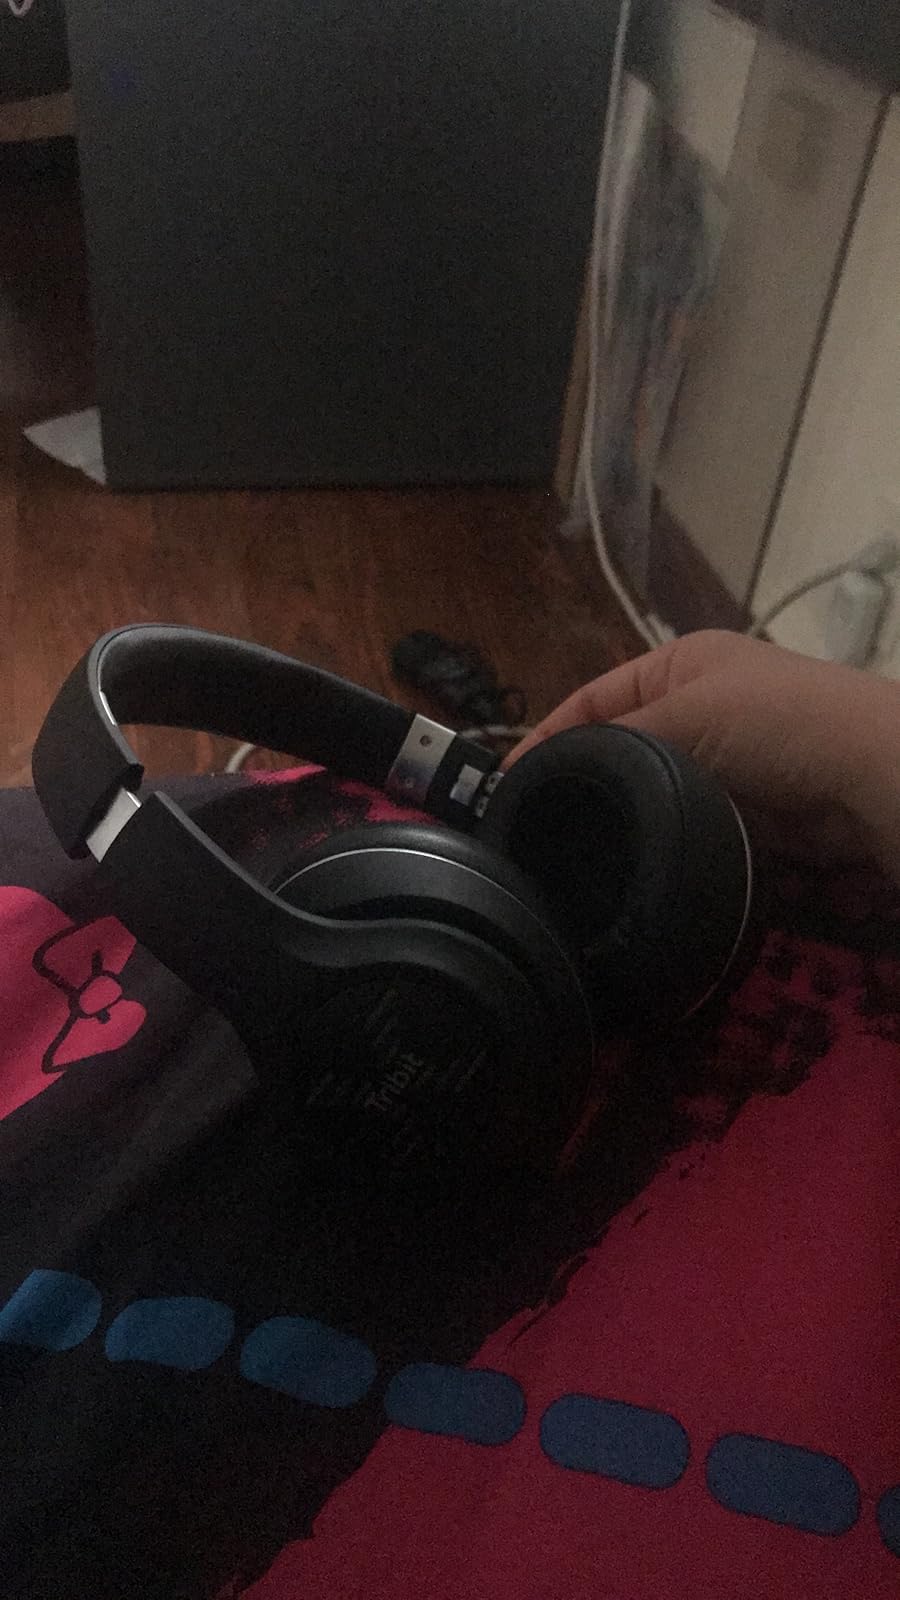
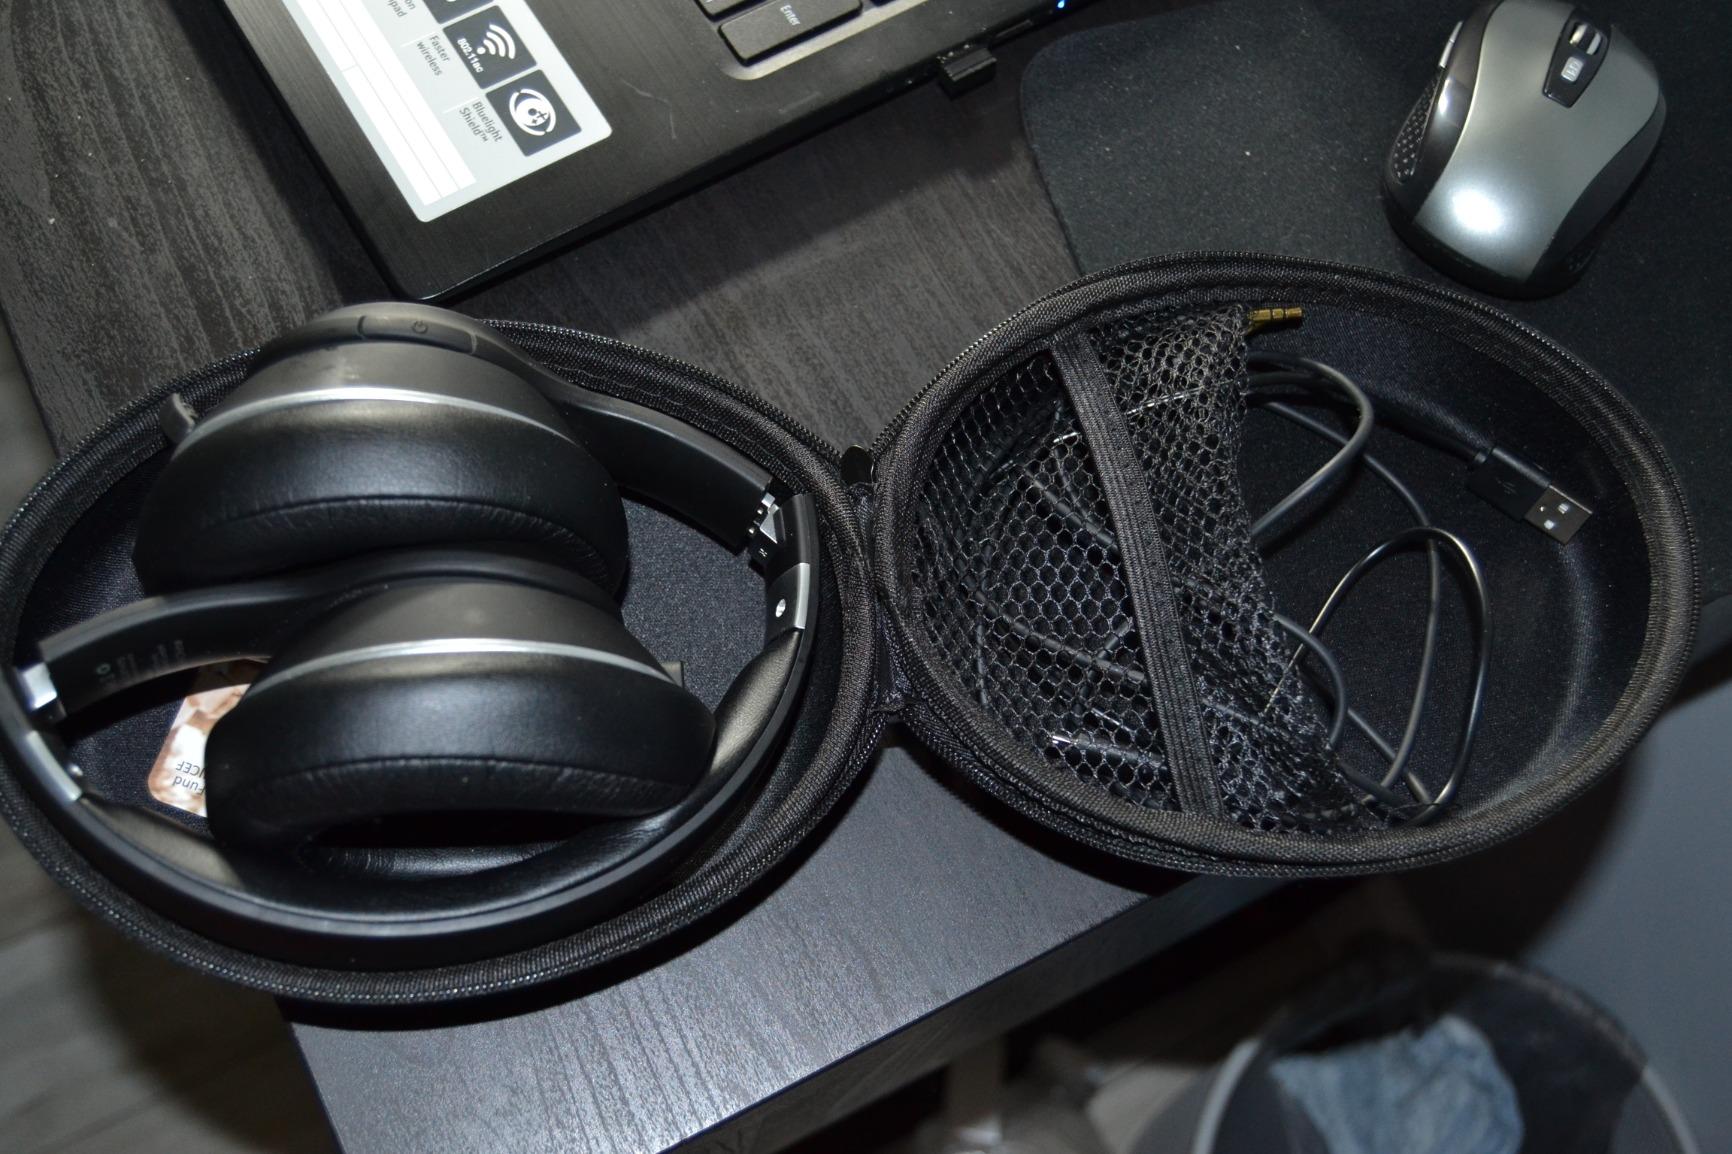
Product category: headphones
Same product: yes